Nurcan Baysal

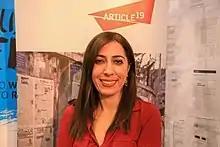
Nurcan Baysal at a PEN International event in London

Nurcan Baysal (born 1975) is a Turkish Kurd journalist from Turkey, based Diyarbakır. In 2018 she was named Global Laureate for Human Rights Defenders at Risk by Front Line Defenders, an Irish human rights NGO.